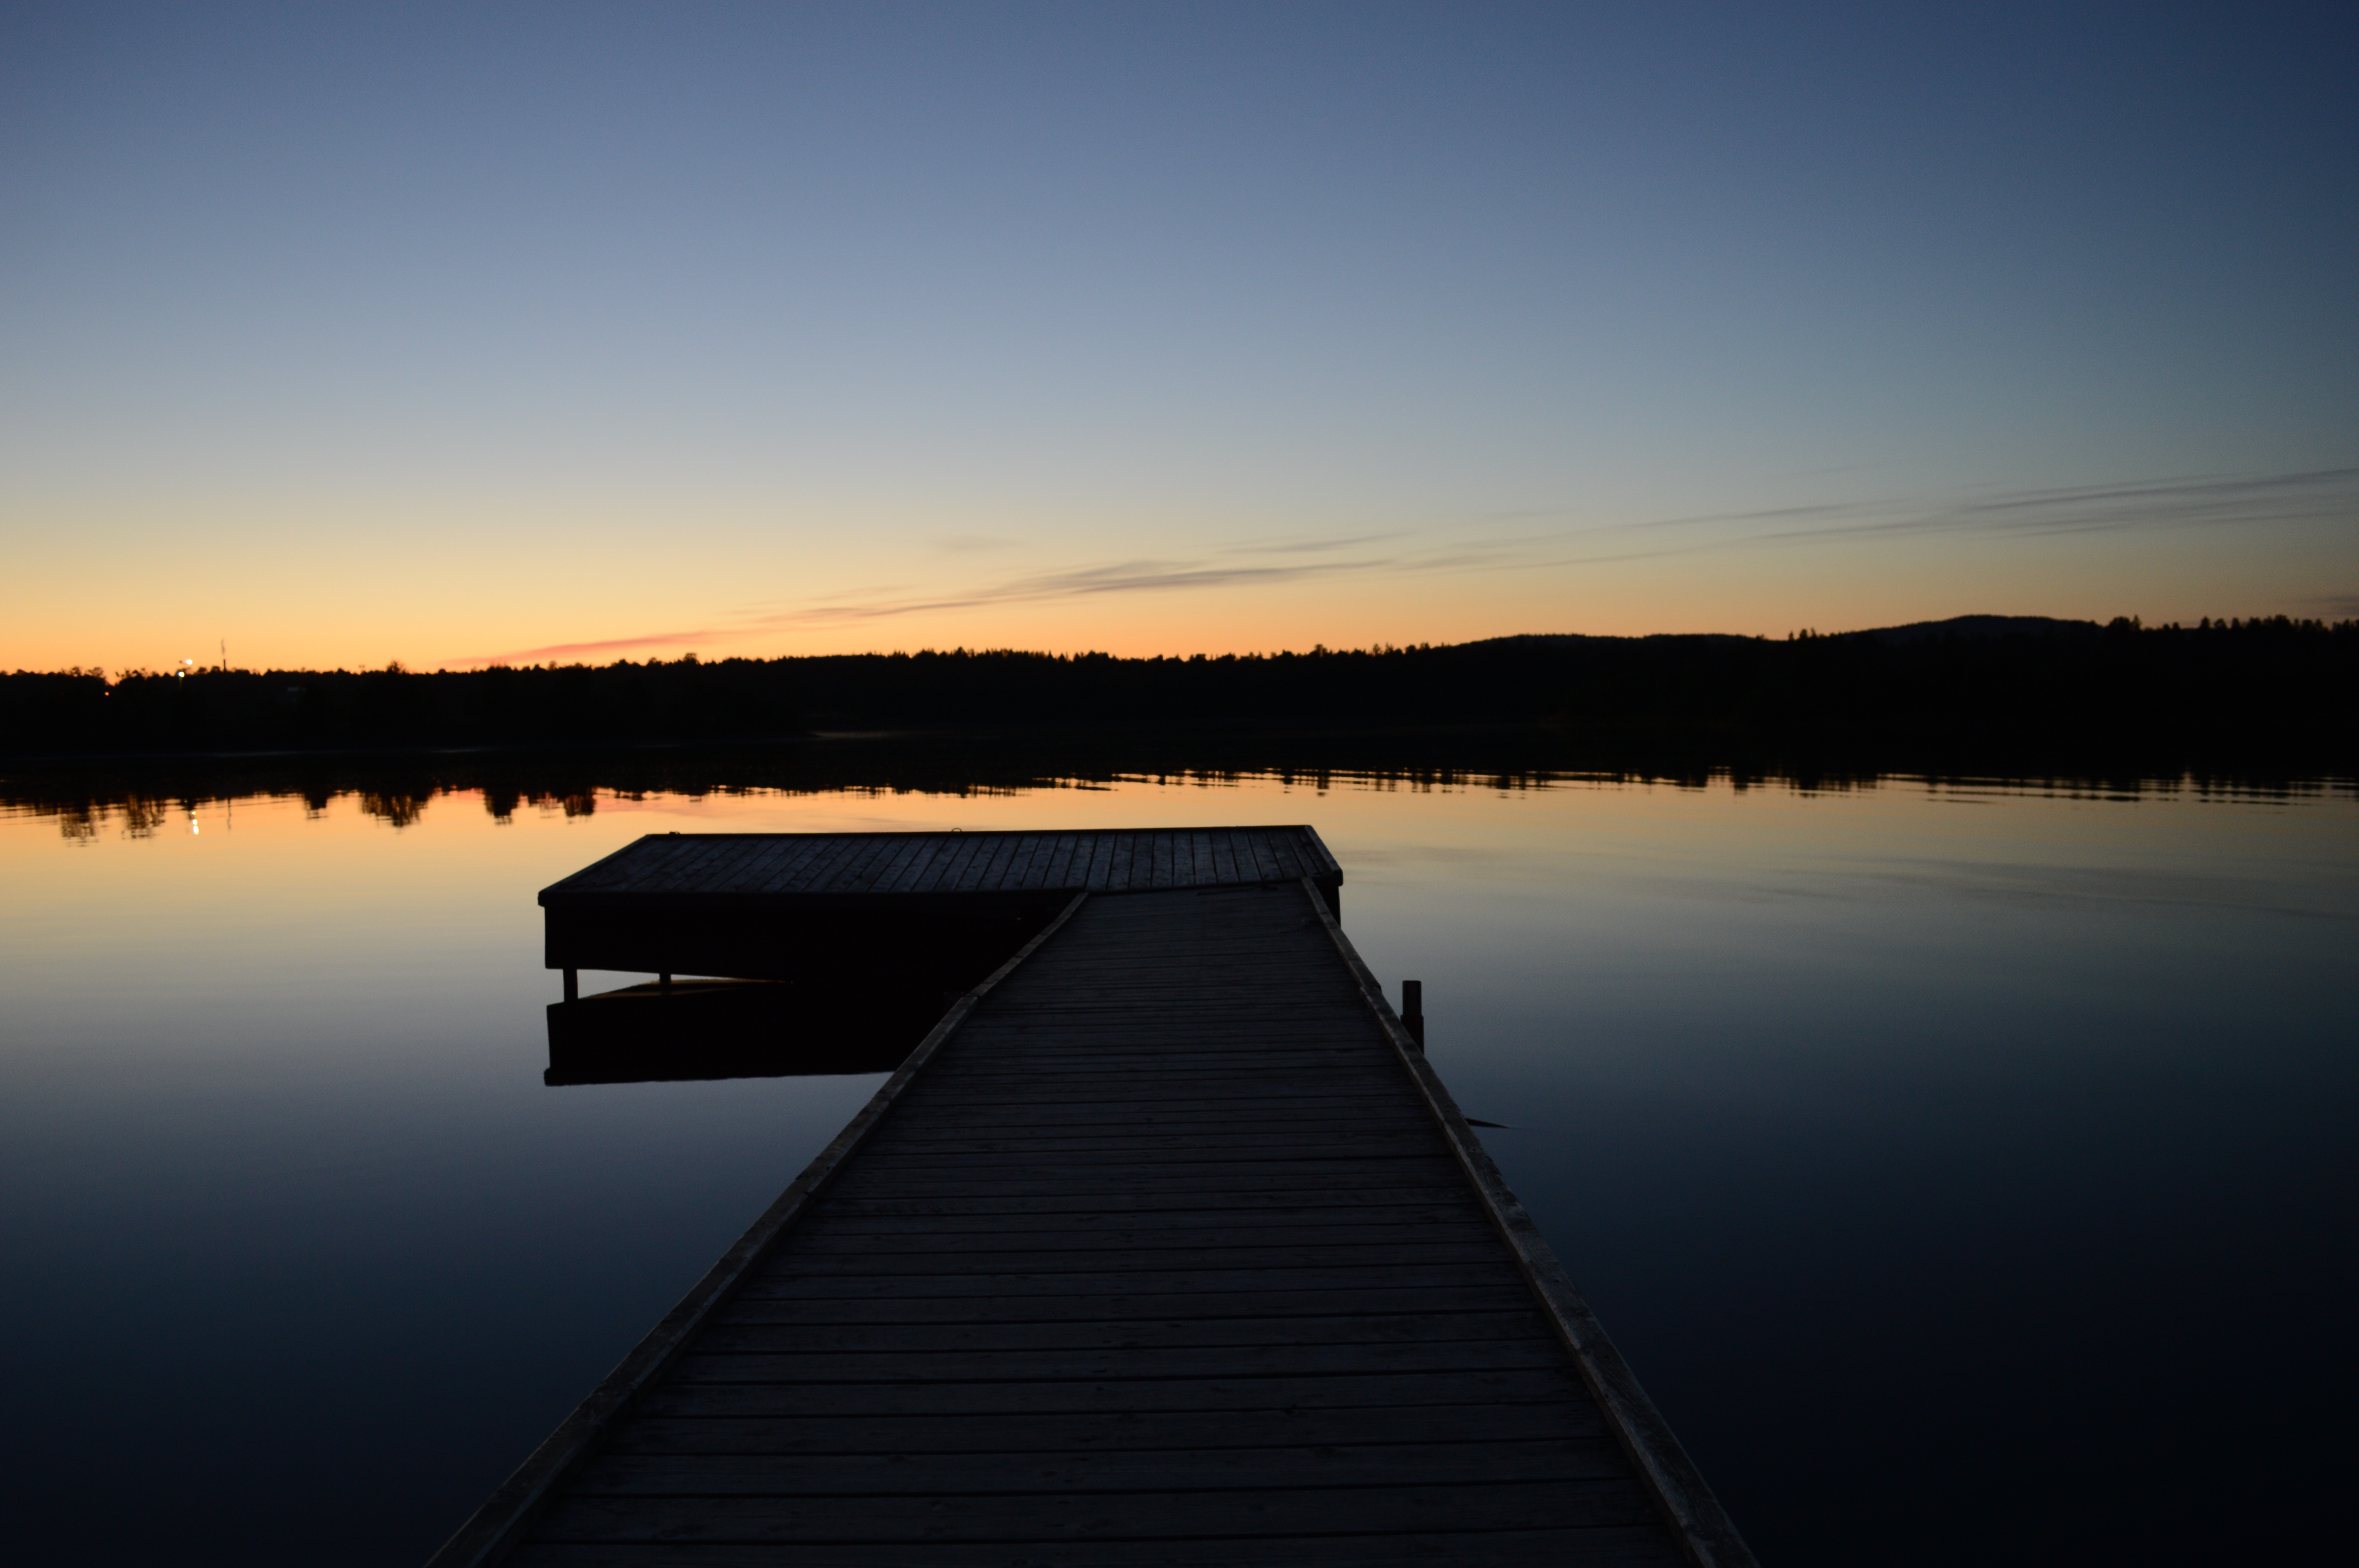
sea, horizon, dock, cloud, sky, sunrise, sunset, sunlight, morning, lake, dawn, dusk, evening, reflection, reservoir, afterglow, atmospheric phenomenon